Adenomyomatosis

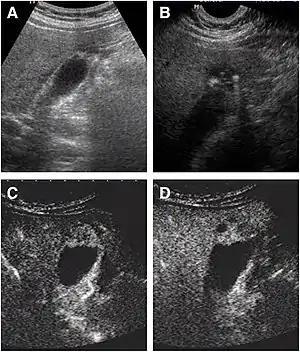
Non-contrast abdominal ultrasound and contrast-enhanced ultrasound (CEUS) of adenomyomatosis of the gallbladder: a The fundus of the gallbladder wall was thickened and the GB wall was obscure. b The intramural echogenic foci were detected by high frequency transducer. c CEUS—arterial phase (22 s) —heterogeneous hyper-enhancement and wall was intact. d CEUS—venous phase (34 s) the anechoic spaces were more clear.

Rokitansky–Aschoff sinuses are pseudodiverticula or pockets in the wall of the gallbladder. They may be microscopic or macroscopic. Histologically, they are outpouchings of gallbladder mucosa into the gallbladder muscle layer and subserosal tissue as a result of hyperplasia and herniation of epithelial cells through the fibromuscular layer of the gallbladder wall.